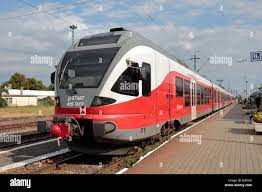
Vehicle type: Trains